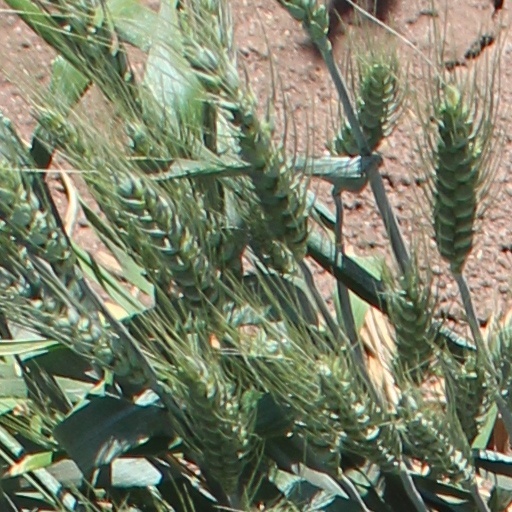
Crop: wheat